Australia Day

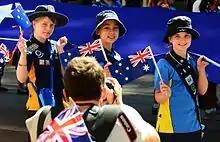
Australia Day in Perth

The 150th anniversary of British settlement in Australia in 1938 was widely celebrated. Preparations began in 1936 with the formation of a Celebrations Council. In that year, New South Wales was the only state to abandon the traditional long weekend, and the annual Anniversary Day public holiday was held on the anniversary day – Wednesday 26 January. However, it was also a declared a Day of Mourning by the Aborigines Progressive Association and the Australian Aborigines League as a protest against the "Whiteman's seizure of our country".